Pukou railway station

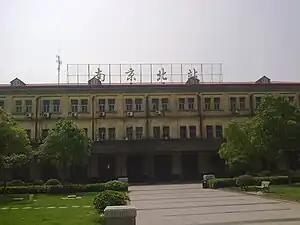

Pukou railway station formerly known as Nanjing North railway station is a railway station in Nanjing's Pukou District which was built in 1914. Located near the northern shore of the Yangtze River, it was a busy station because people had to get off the train and cross Yangtze River by ferry, and to resume their journey from the Nanjing West railway station on the southern bank of the river.